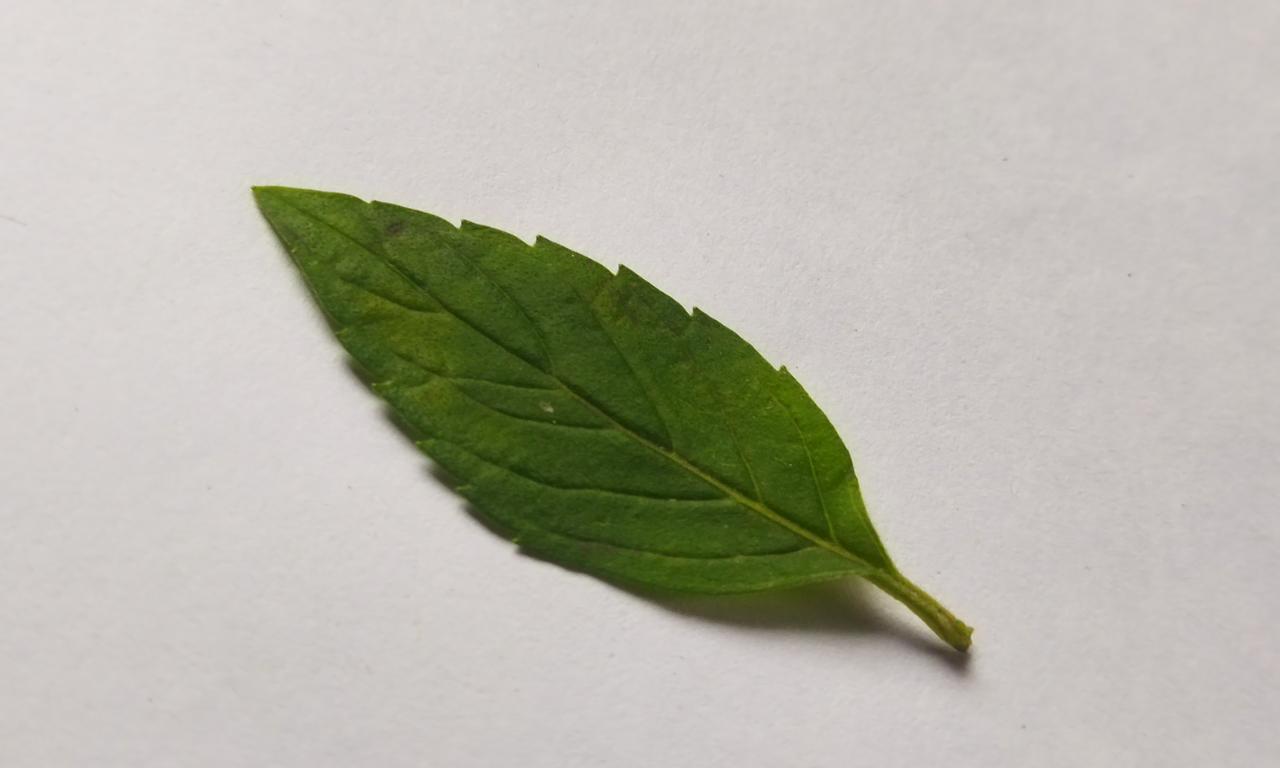
Label: Fresh